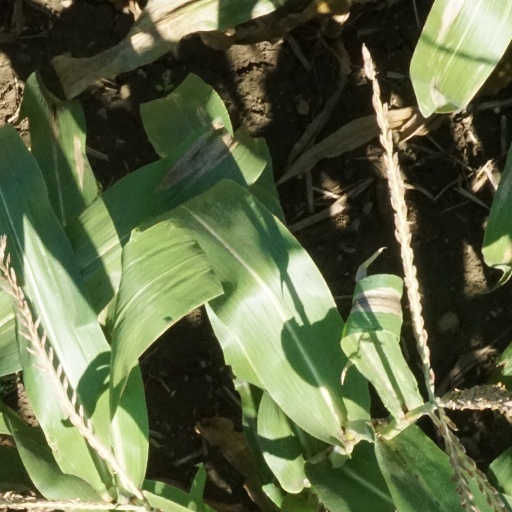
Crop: maize; corn